Rhode Island Convention Center

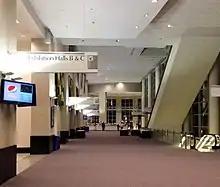
Rhode Island Convention Center 2nd floor

In 2017, the Convention Center hosted 242 events. It made an operating profit of $800,000, which is an unusually high revenue for a convention center. However, as of 2018 the state still pays $15 million per year to pay off the initial construction bonds. The Center is operated by the Rhode Island Convention Center Authority, which also operates the Dunkin’ Donuts Center and Veterans Memorial Auditorium.